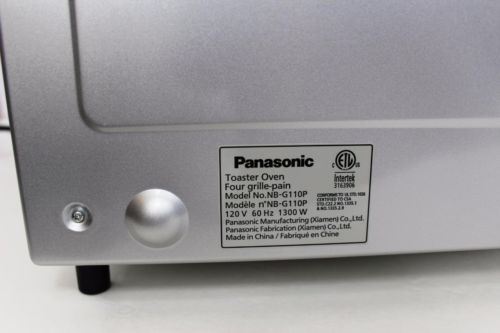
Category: toaster